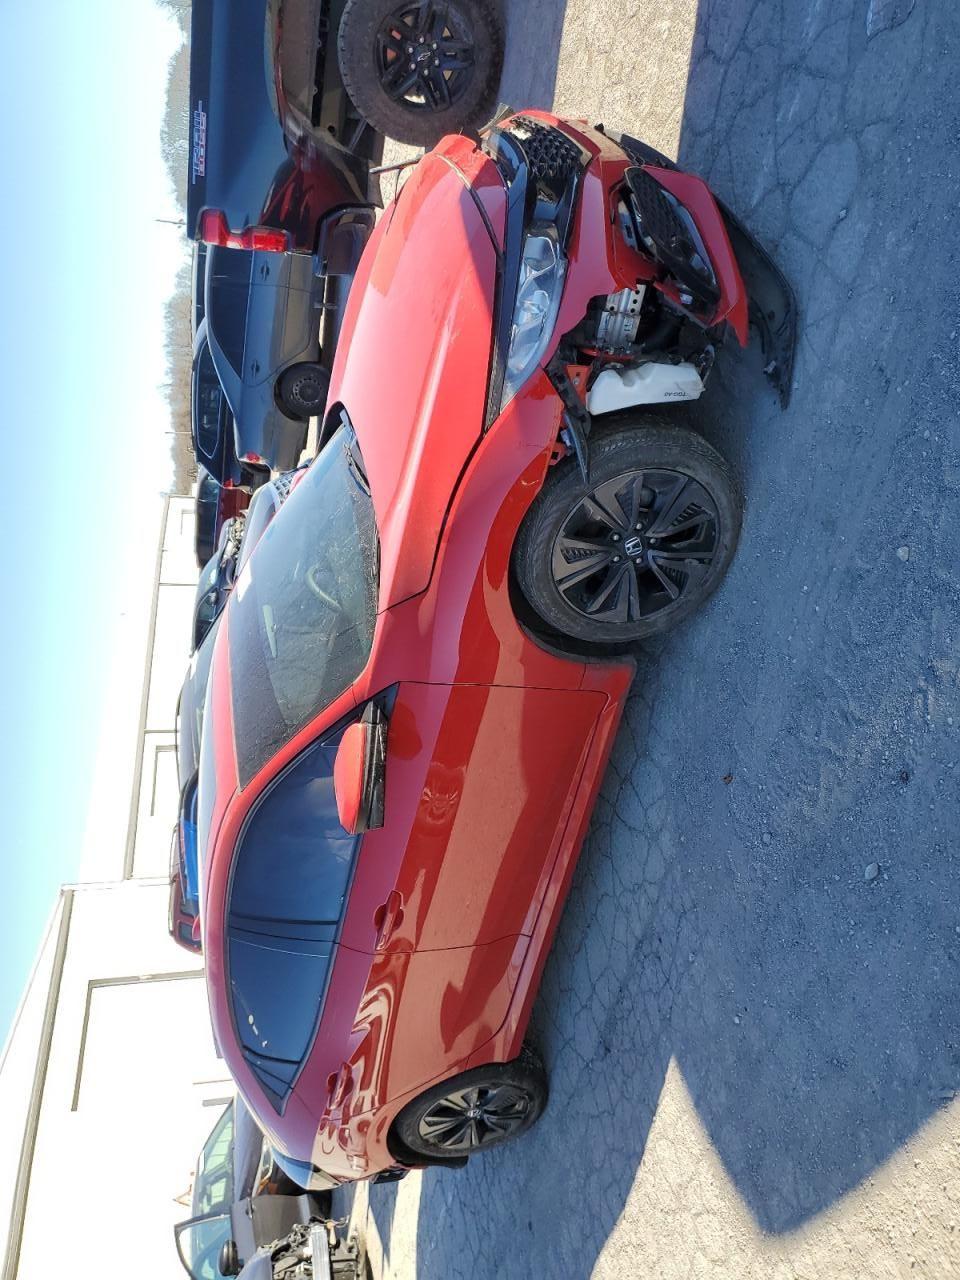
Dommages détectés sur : pare-choc avant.
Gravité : majeur